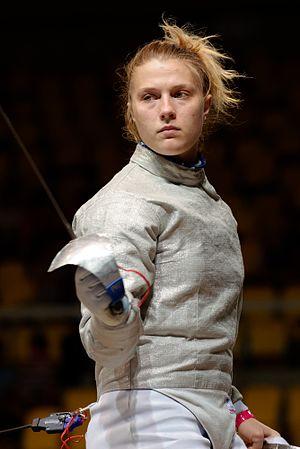
L'Ukrainienne Olha Kharlan pendant le match pour la 3e place contre la Hongrie en sabre féminin par équipes aux championnats d'Europe d'escrime au Rhénus Sport de Strasbourg, le 13 juin 2014.
Olha Kharlan est une escrimeuse ukrainienne pratiquant le sabre.